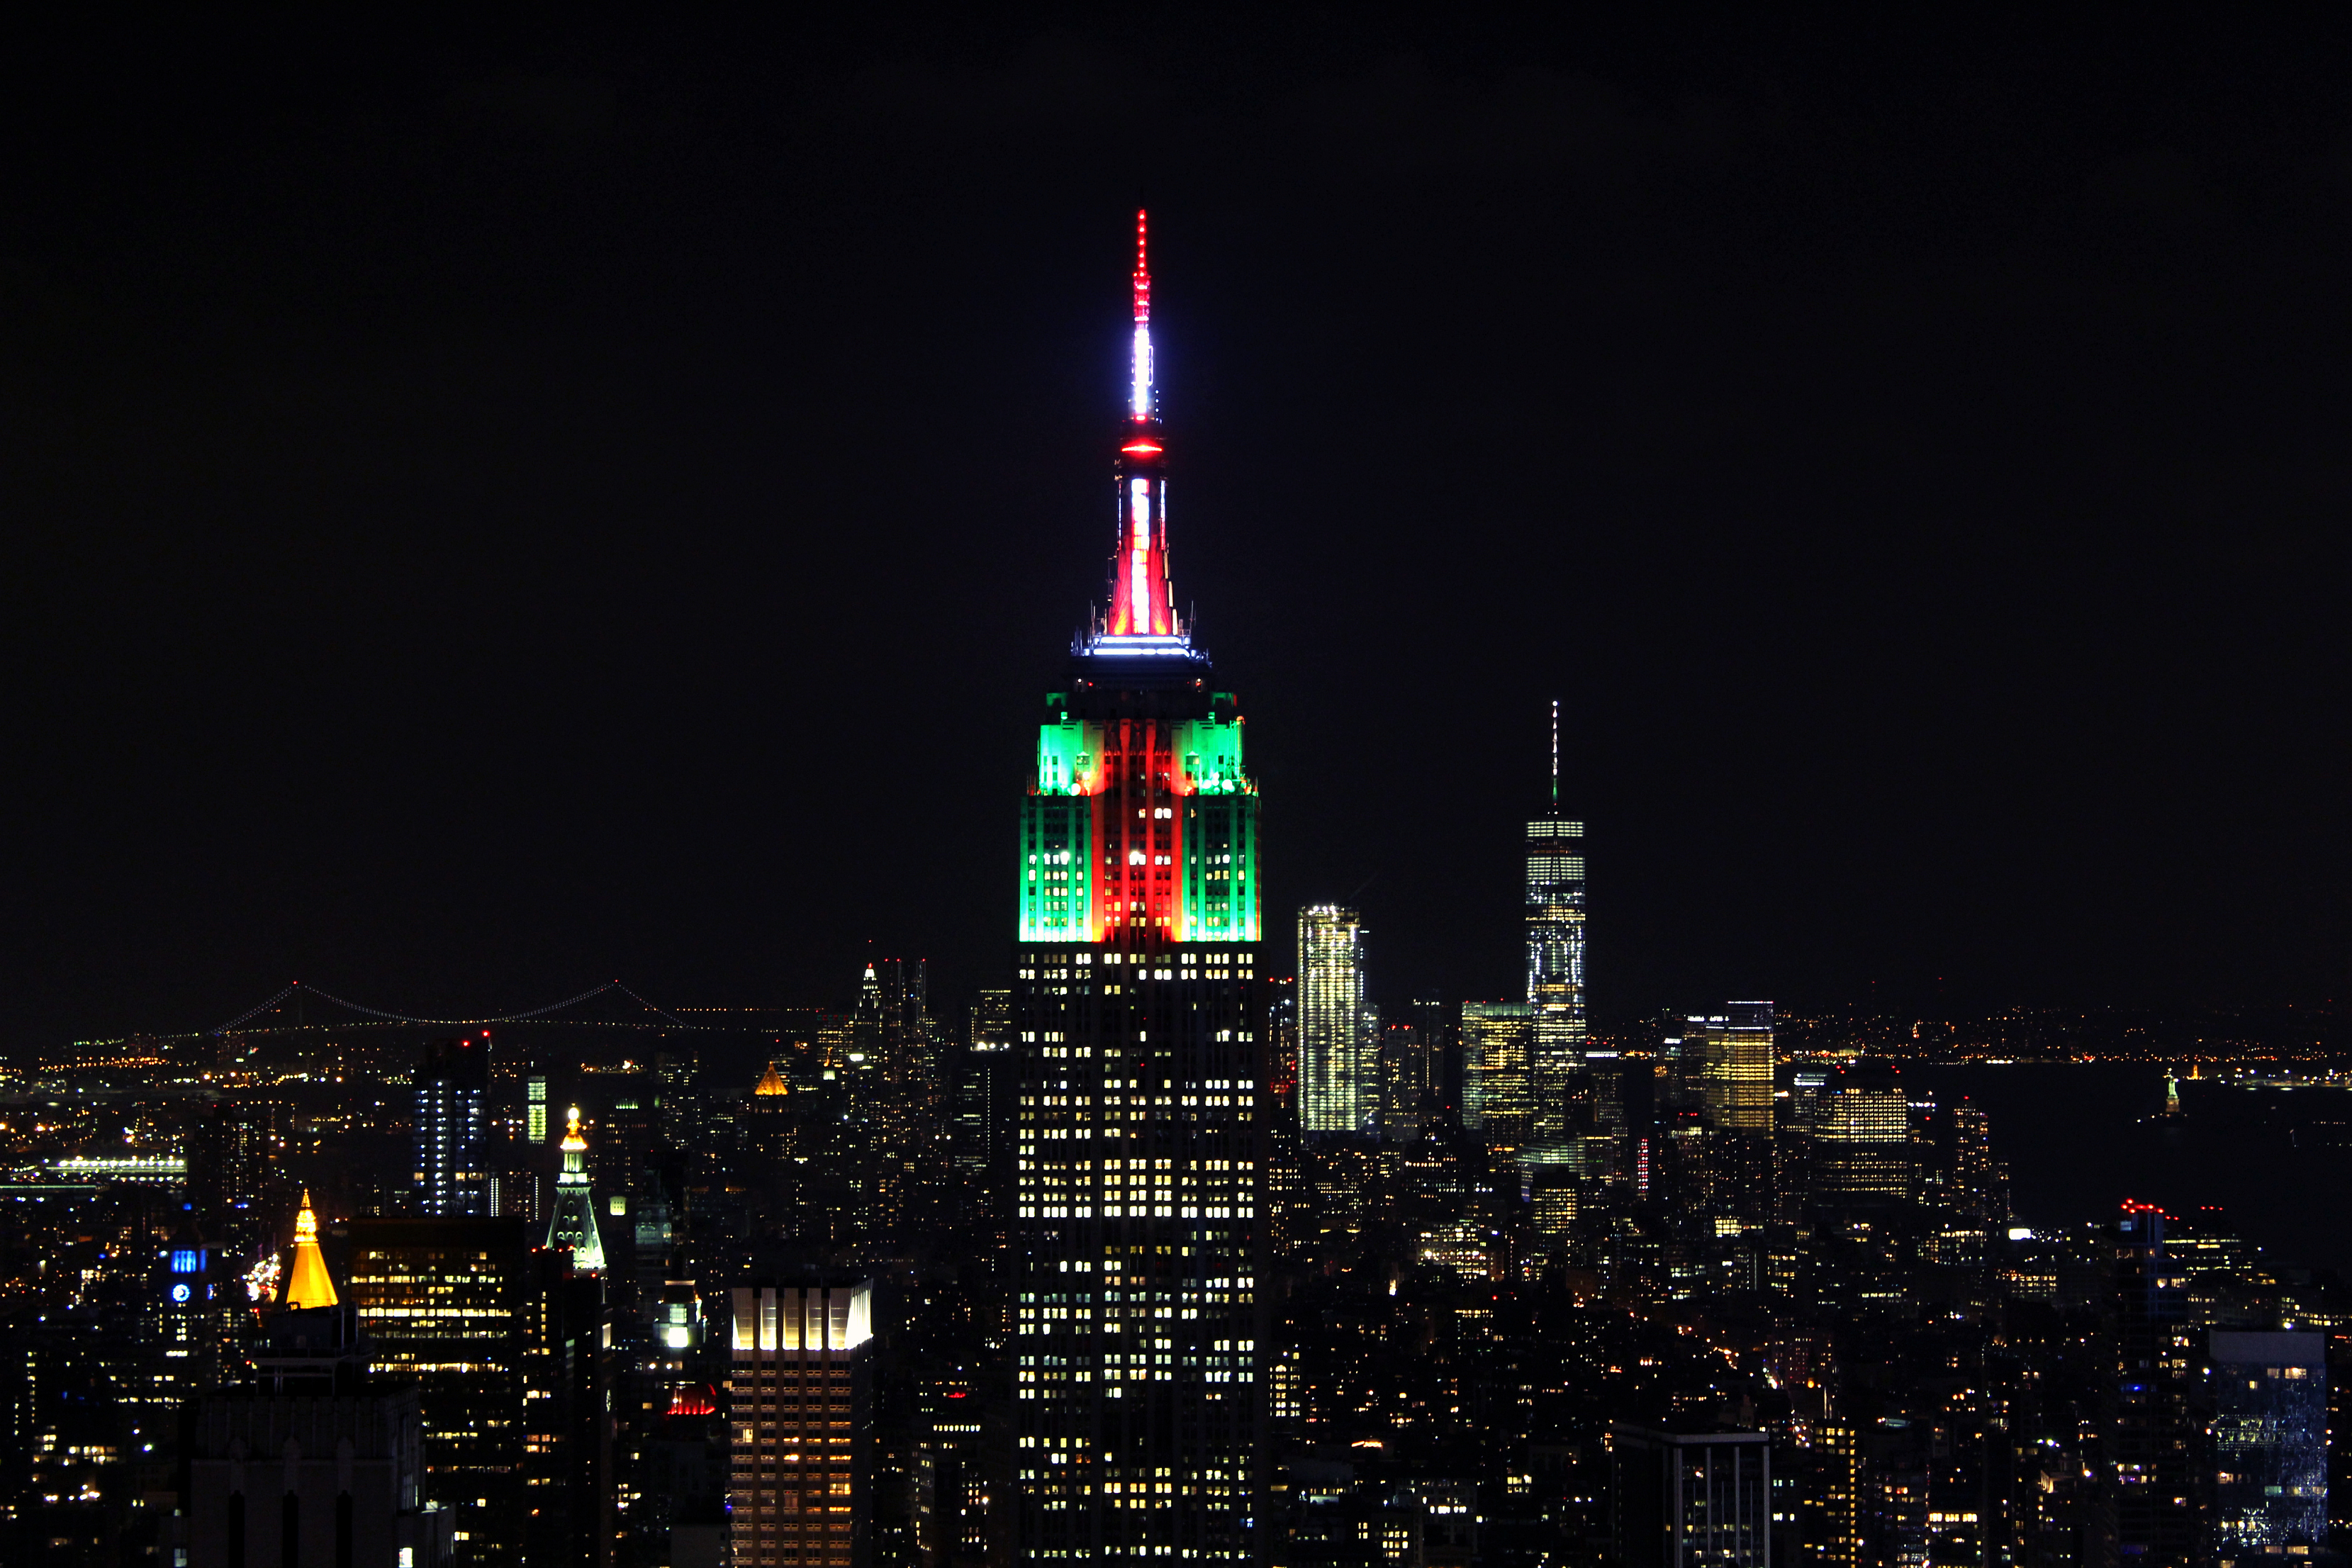
light, architecture, skyline, night, building, city, skyscraper, cityscape, downtown, dusk, evening, tower, landmark, darkness, metropolis, human settlement, atmosphere of earth, metropolitan area